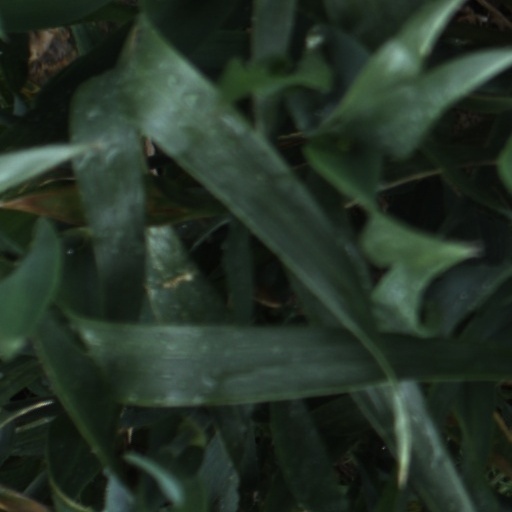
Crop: wheat